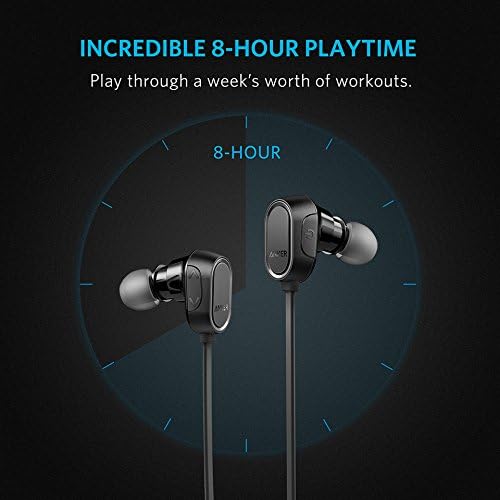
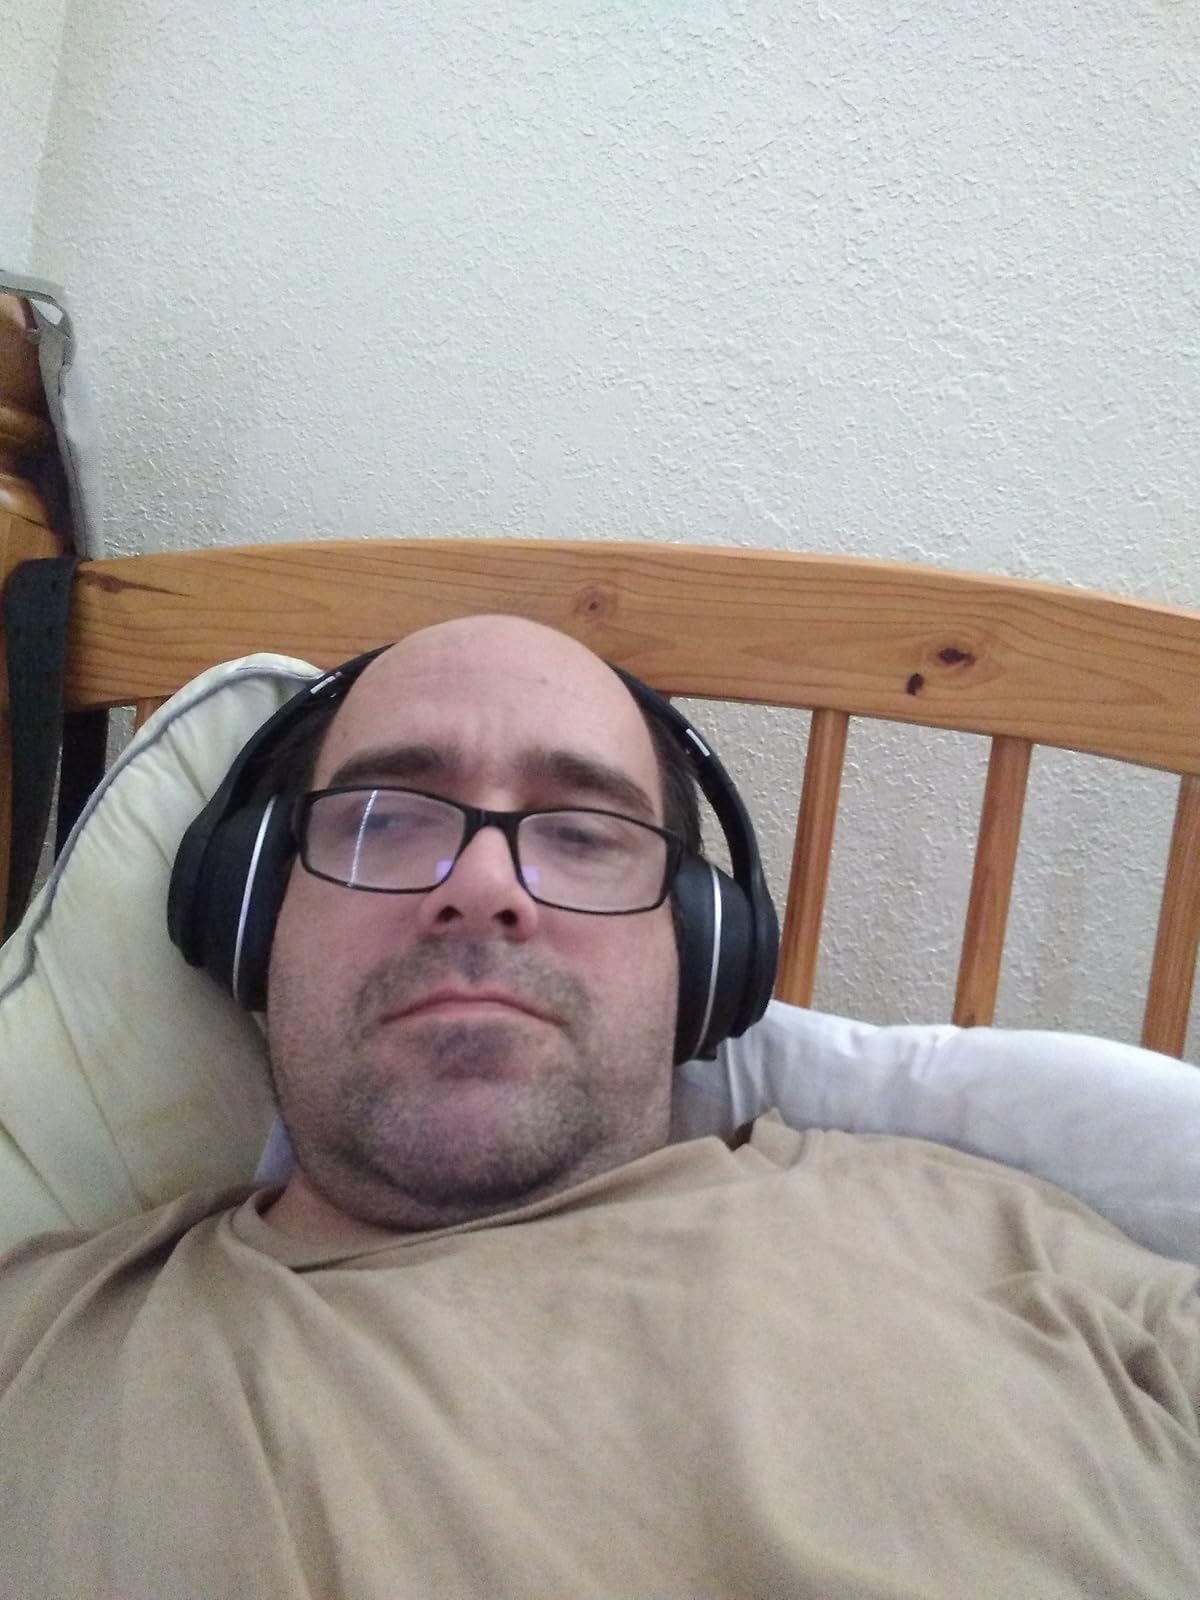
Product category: headphones
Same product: no